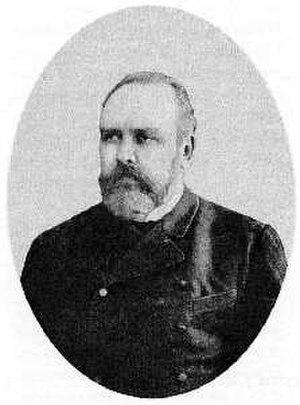
Ivan Ossipovitch Yarkovsky est un ingénieur civil polonais.